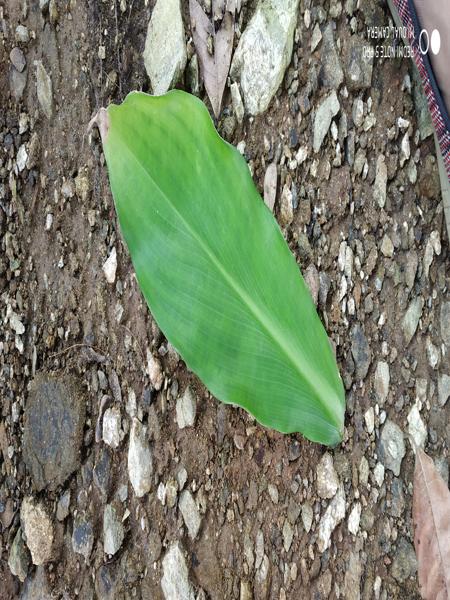
Plant: Insulin